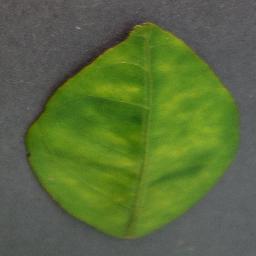
Label: Orange___Haunglongbing_(Citrus_greening)